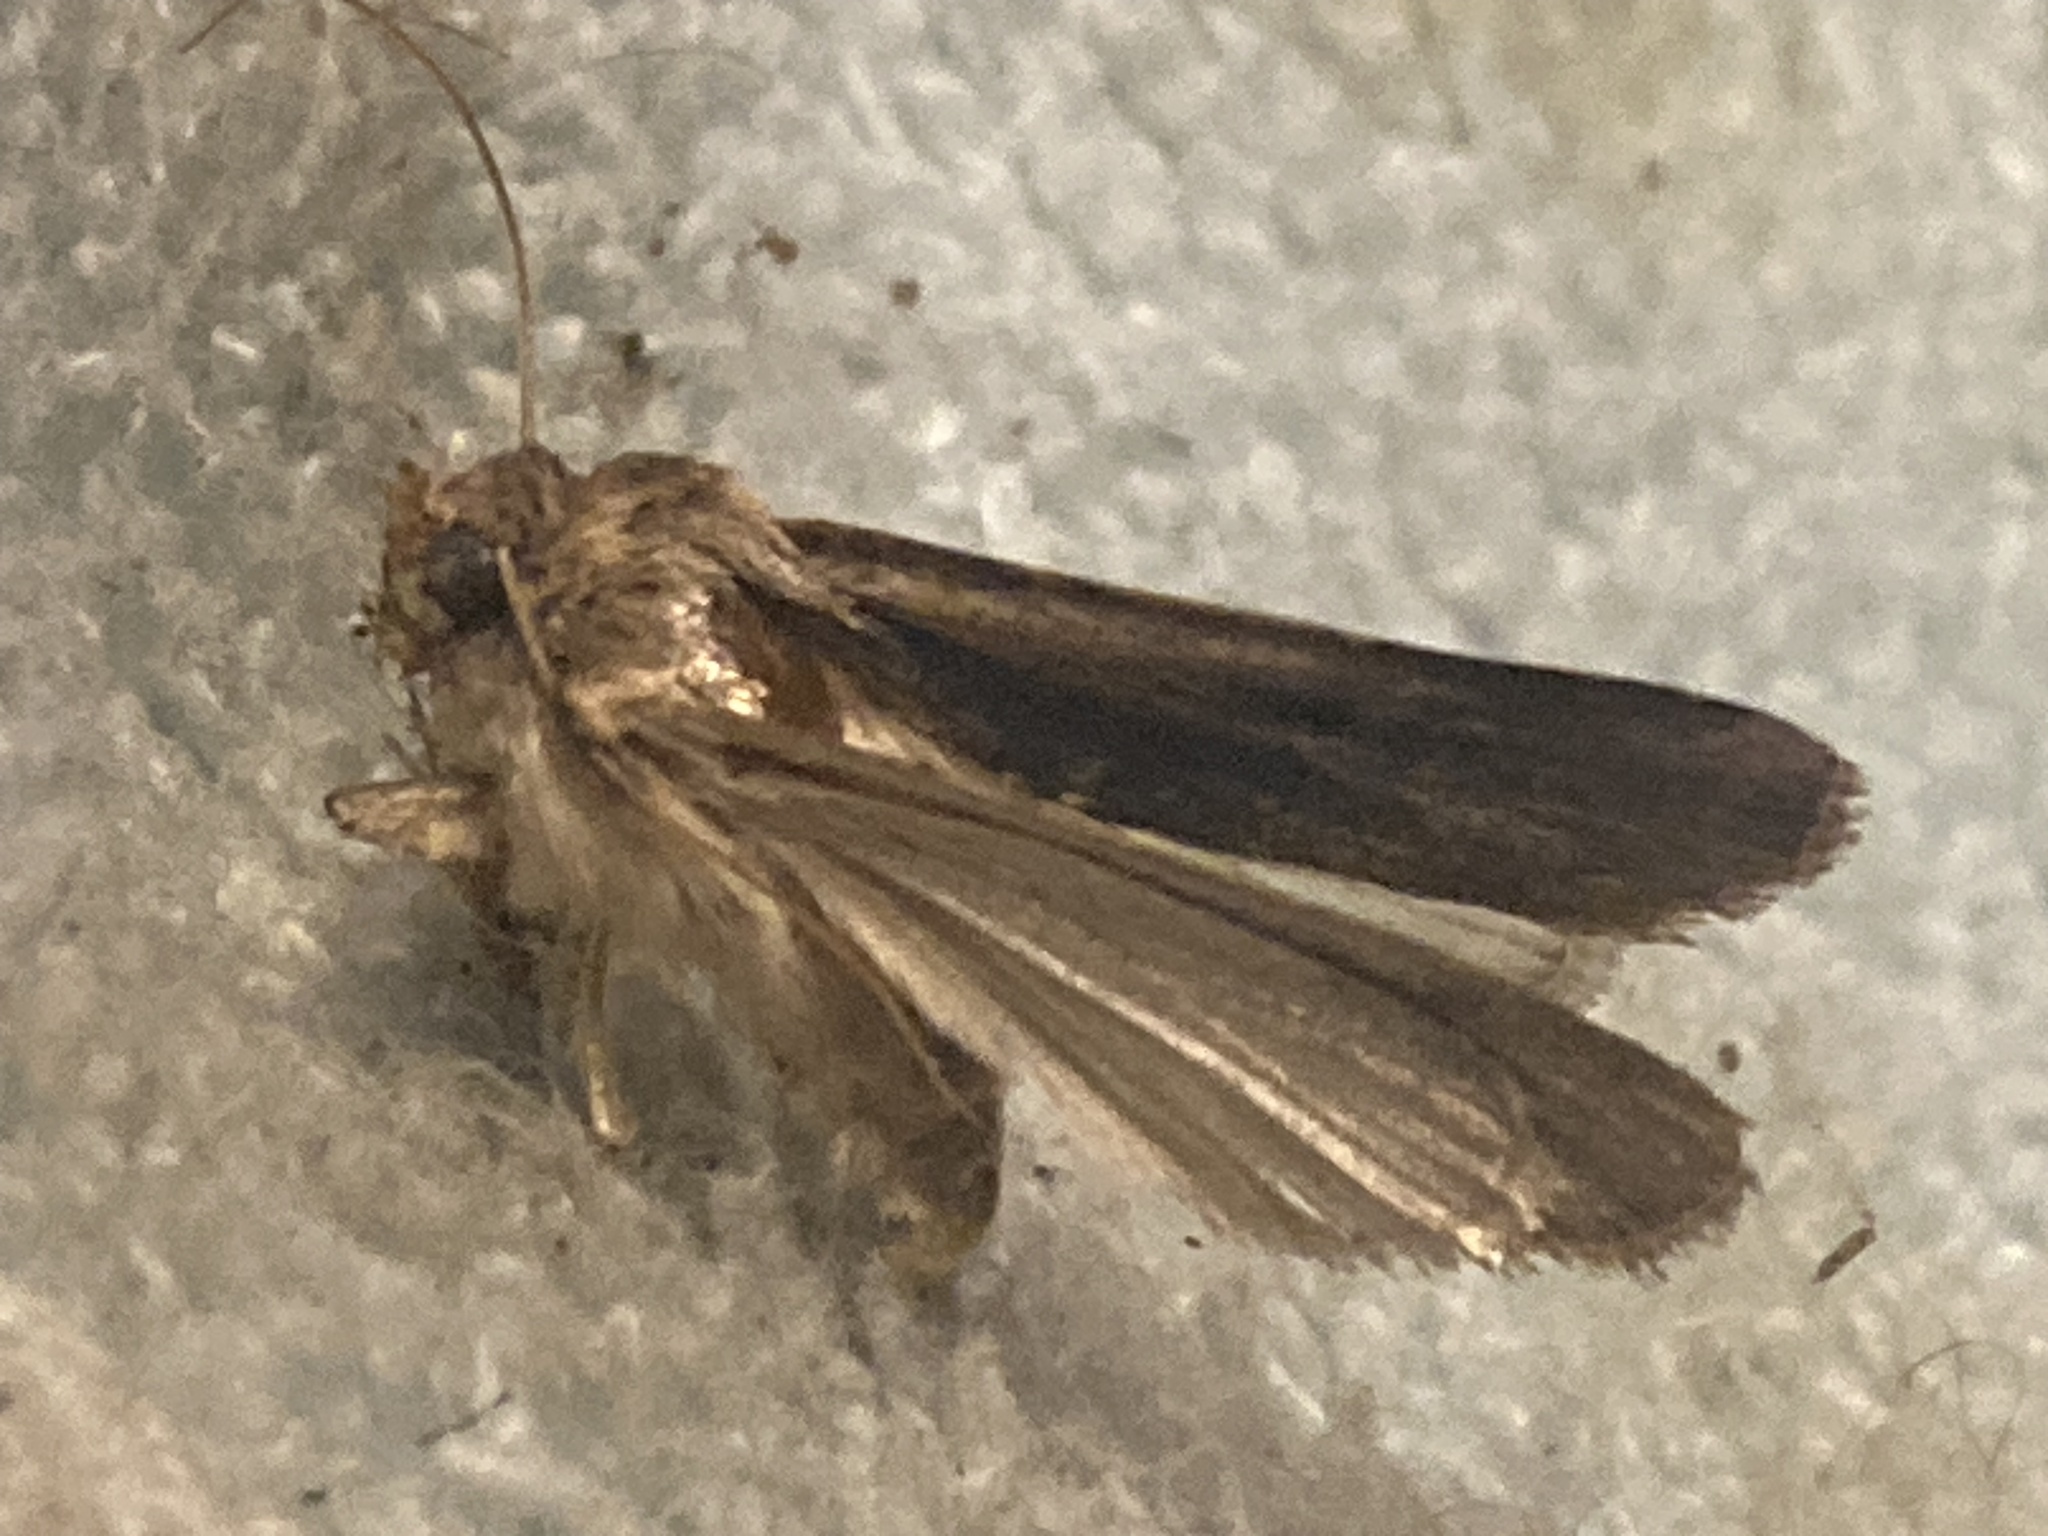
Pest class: cutworms